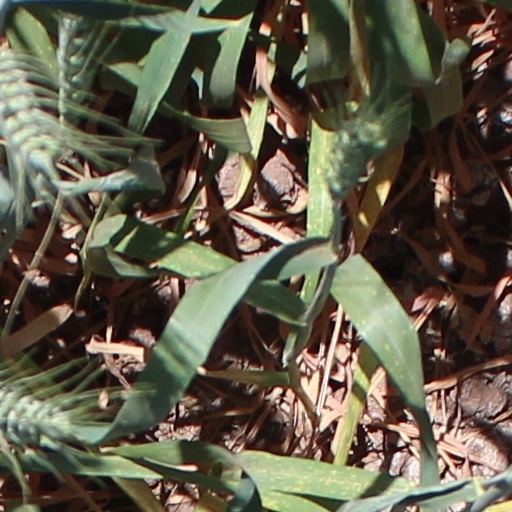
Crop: wheat